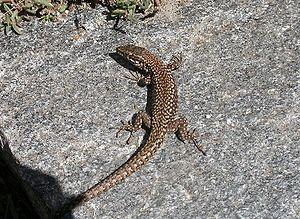
La théorie des équilibres ponctués, aussi appelée ponctualisme ou ponctuationnisme, est un développement de la théorie de l'évolution proposée par deux paléontologues américains, Stephen Jay Gould et Niles Eldredge. Elle postule que l'évolution comprend de longues périodes d'équilibre, ou quasi-équilibre, ponctuées de brèves périodes de changements importants comme la spéciation ou les extinctions. Elle décrit l'évolution de la vie sur Terre sur un modèle accordant le darwinisme avec les hiatus fossilifères et avec les traces de grands bouleversements environnementaux passés que le gradualisme phylétique n'expliquait pas.
La théorie synthétique de l'évolution est une théorie darwinienne de l'évolution basée sur la sélection naturelle de variations aléatoires du génome. Elle est aussi appelée synthèse néodarwinienne, théorie néodarwinienne de l'évolution ou plus simplement néodarwinisme.
Podarcis siculus est une espèce de sauriens de la famille des Lacertidae. En français il est nommé Lézard des ruines ou Lézard sicilien.